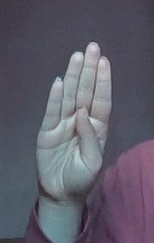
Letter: kaaf